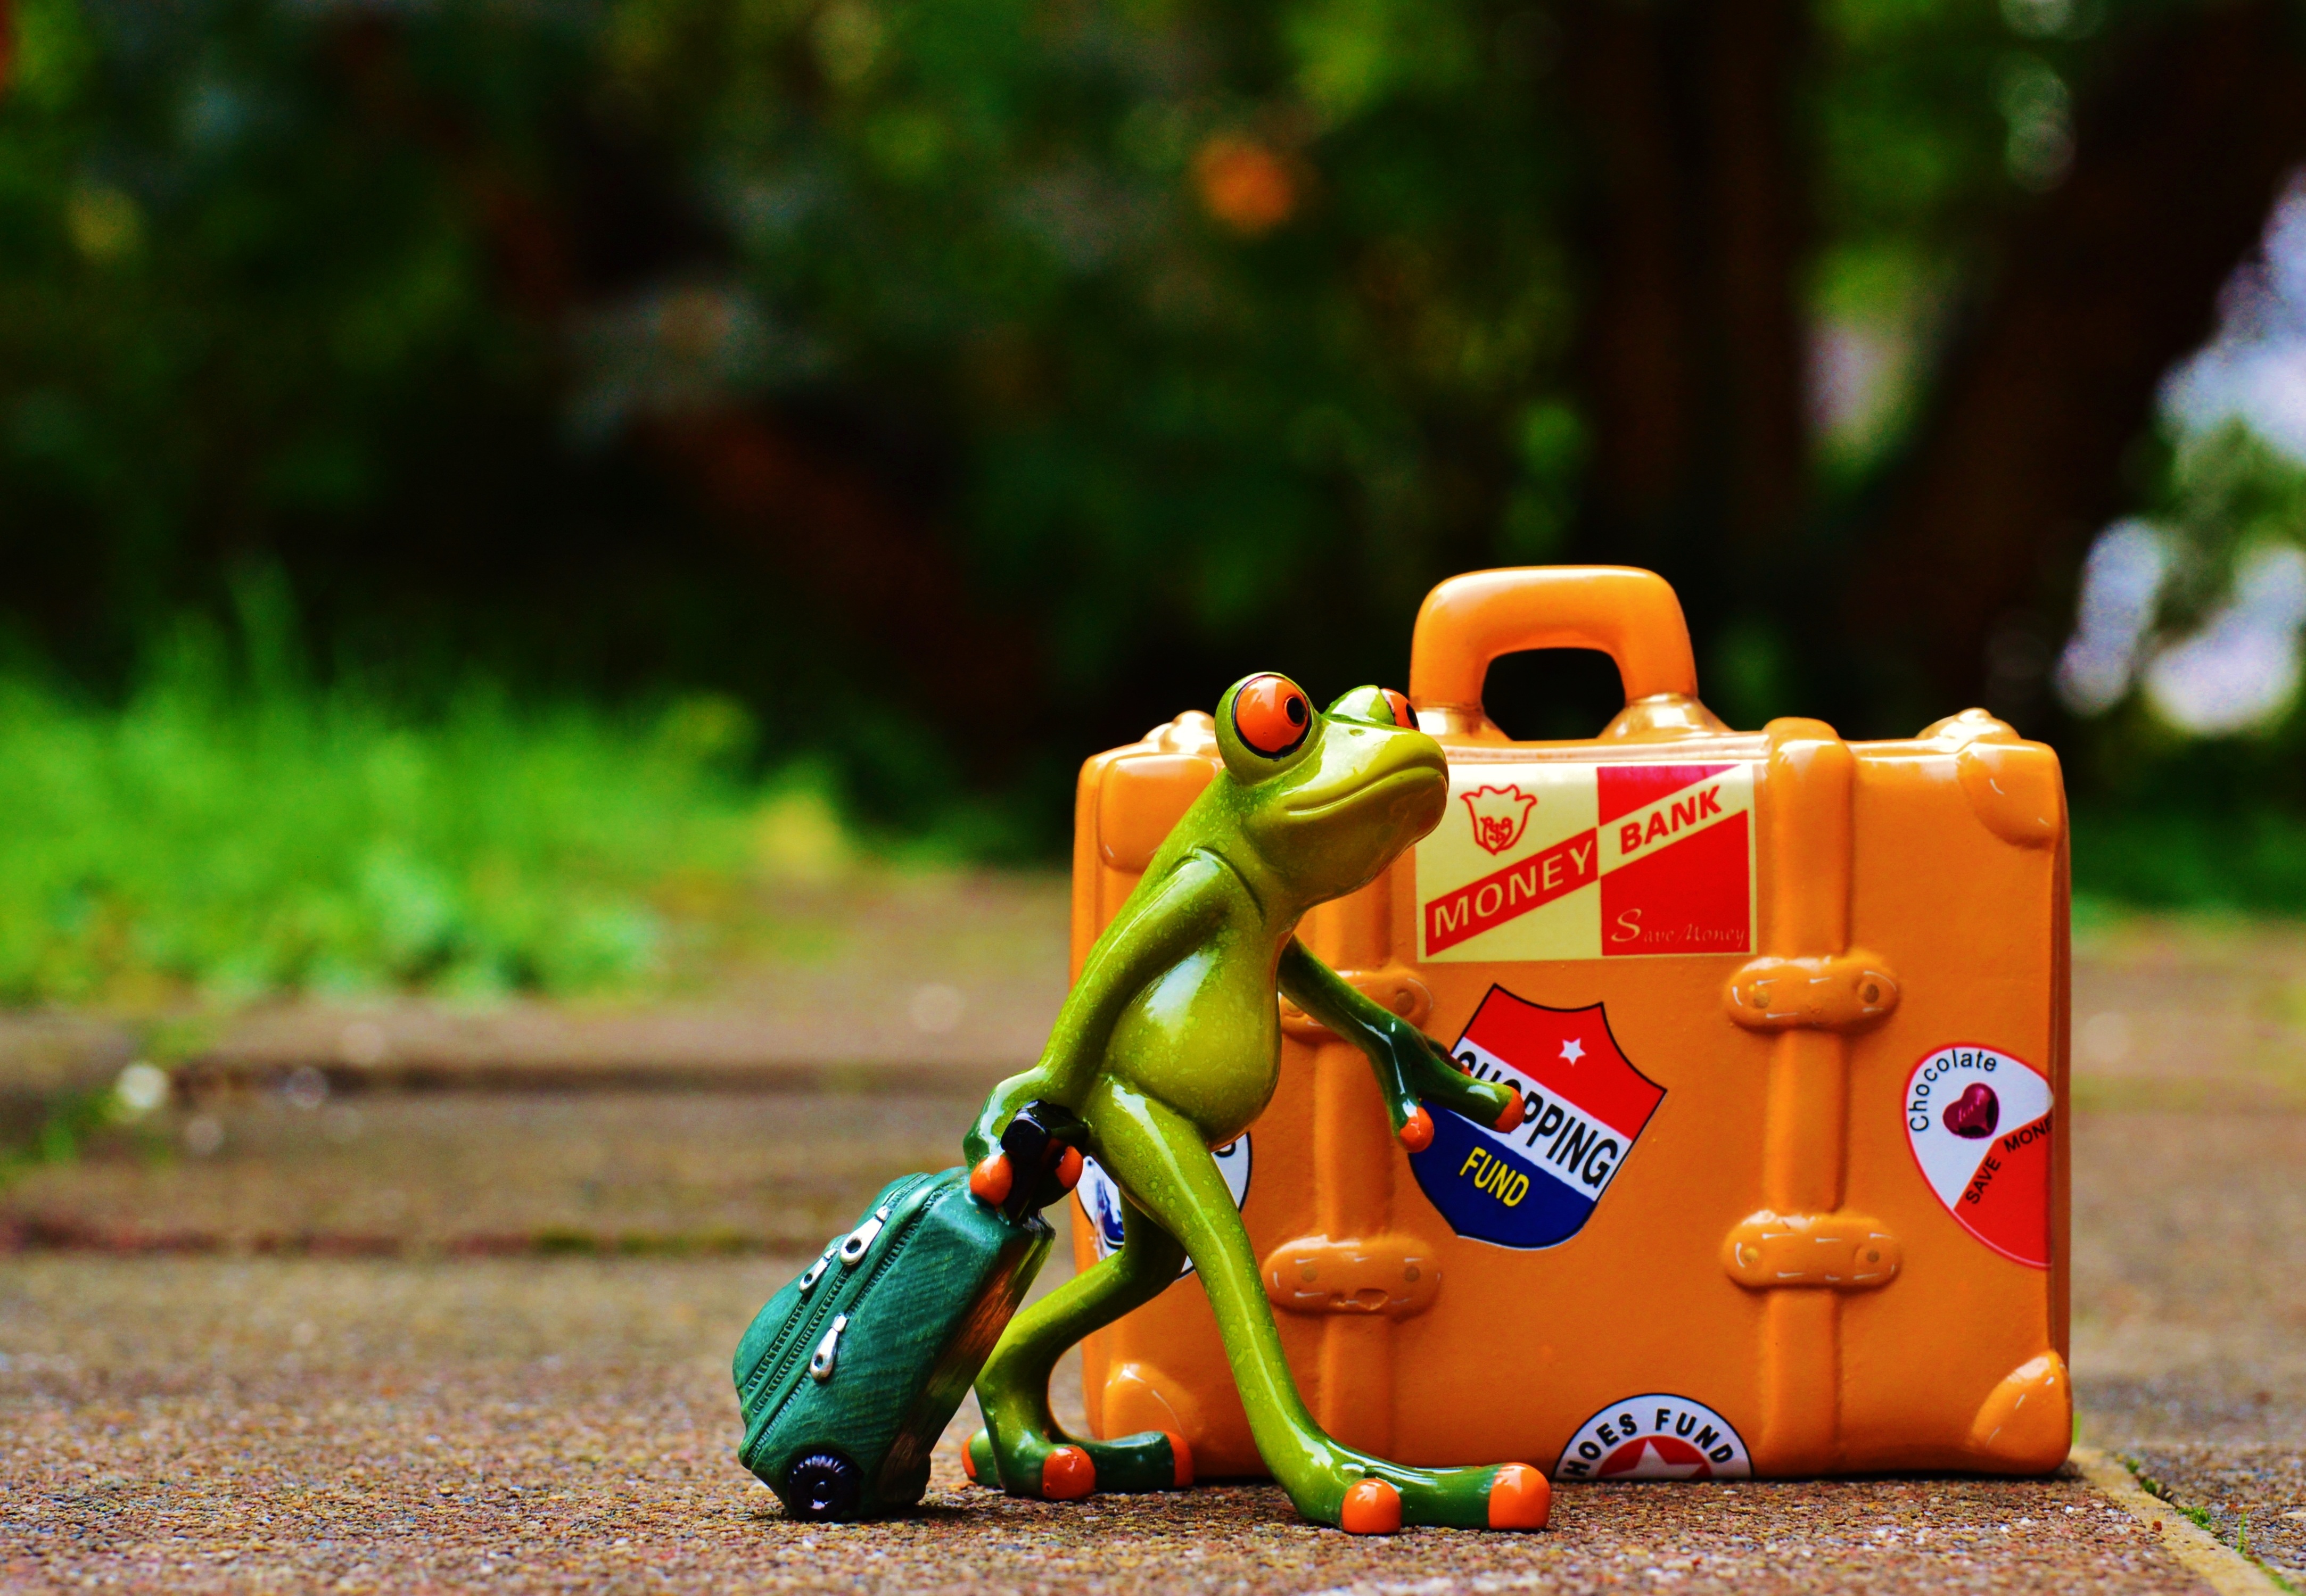
play, sweet, animal, cute, travel, trolley, green, color, holiday, frog, yellow, toy, luggage, fun, figure, holidays, funny, games, frogs, farewell, on the go, go away, holdall